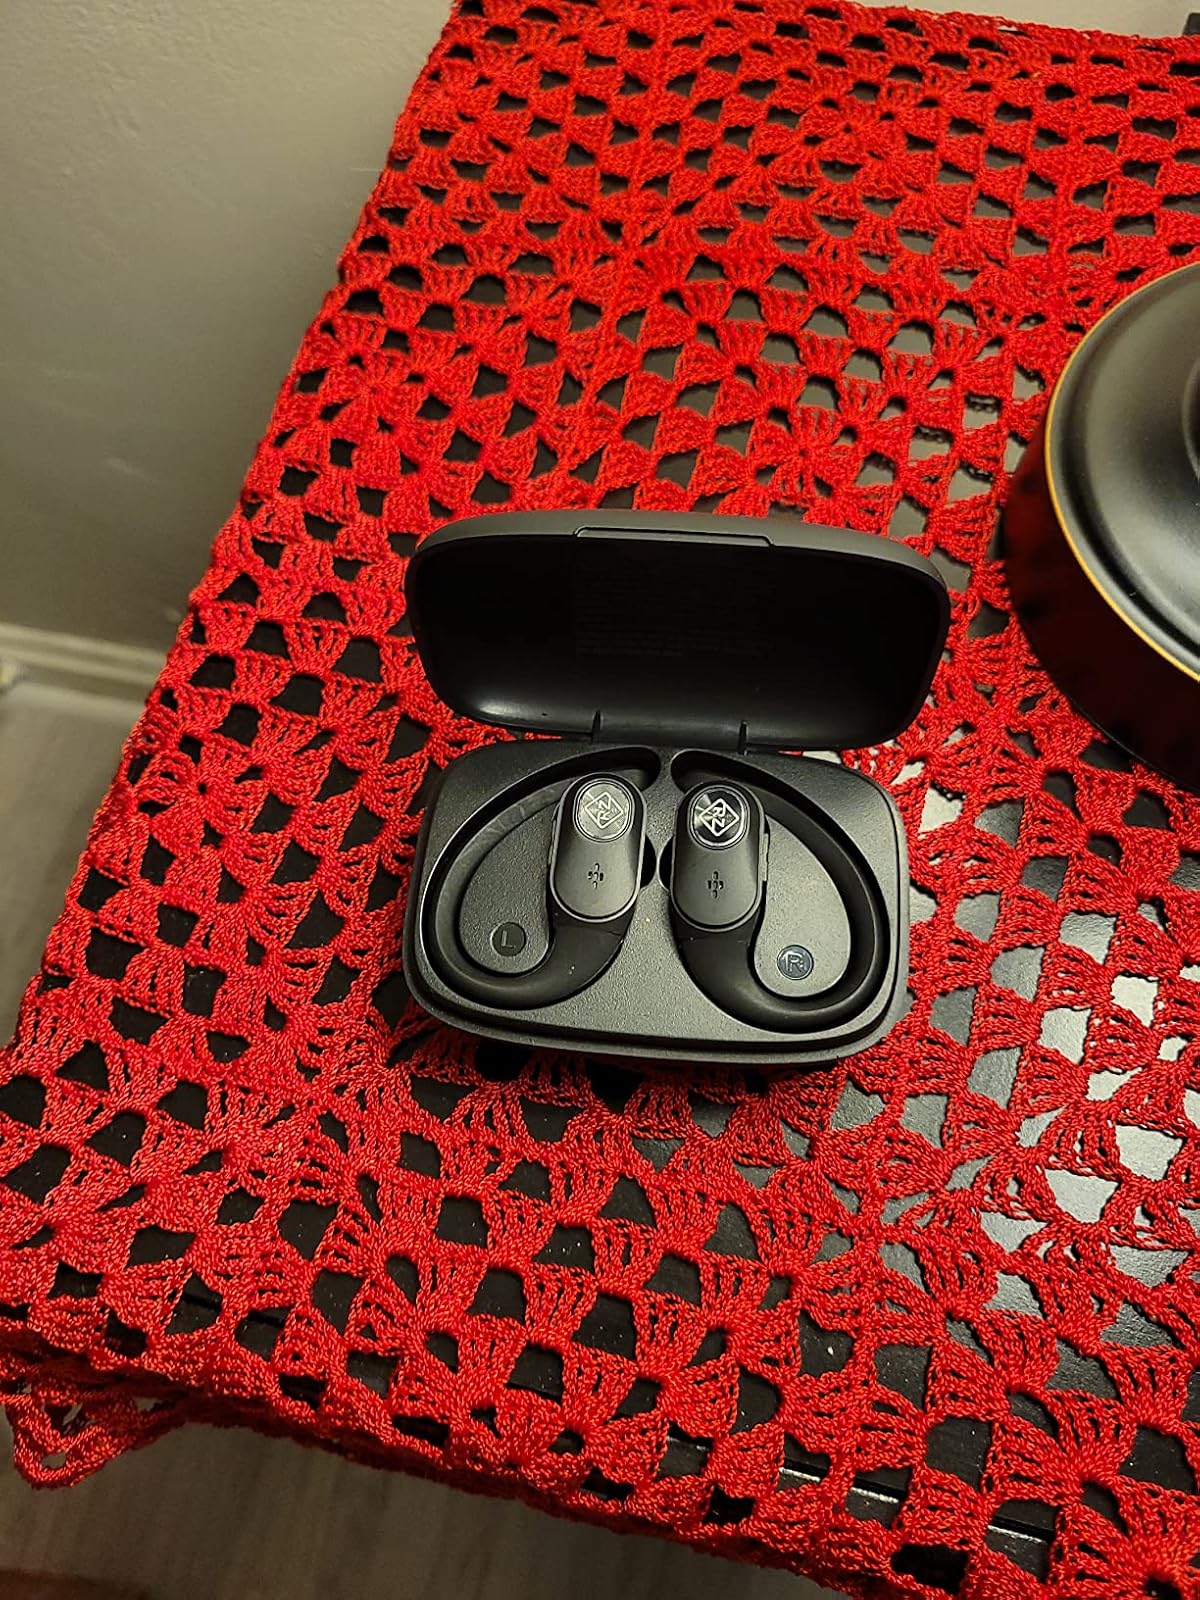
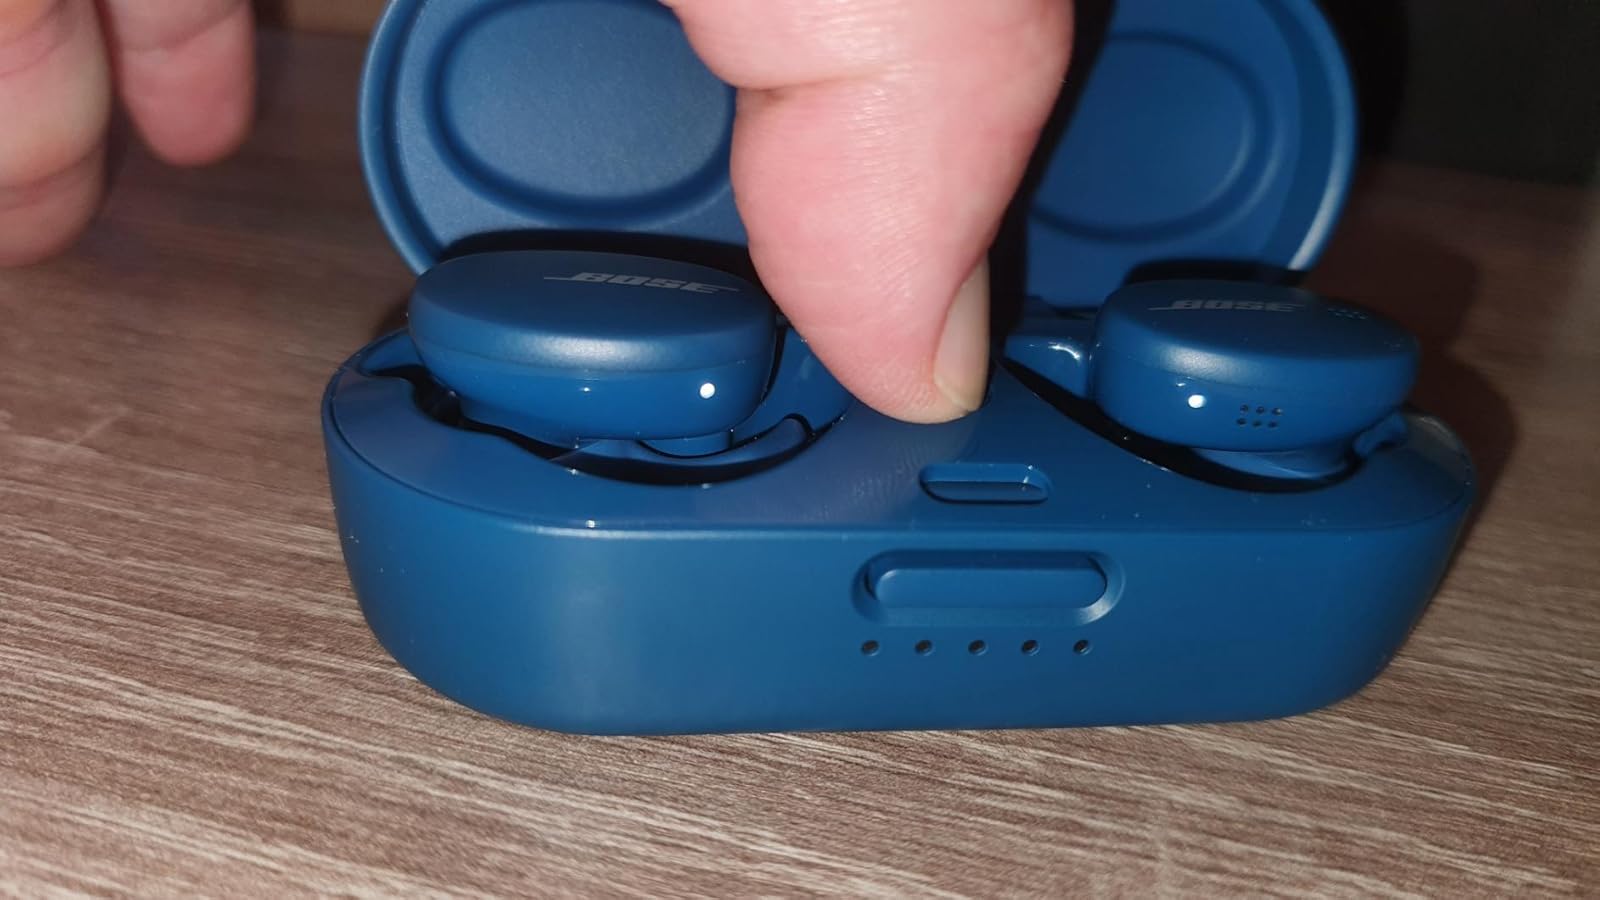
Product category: earbuds
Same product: no